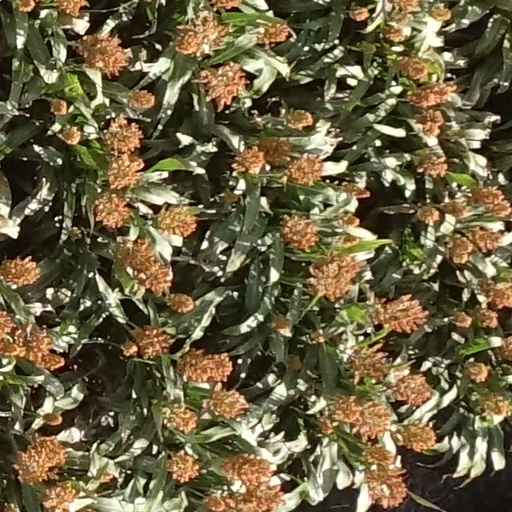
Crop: sorghum